Tito Vilanova

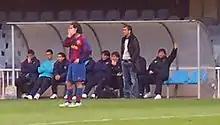
Vilanova (far right) as an assistant manager of Barcelona B

Vilanova started his coaching career in 2003–04, being in charge of Tercera División side FC Palafrugell and suffering relegation to Primera Catalana. After working as technical director at Terrassa FC he was appointed assistant manager at FC Barcelona B, under manager Pep Guardiola, with the team in the fourth tier.